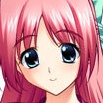
Portrait style: Anime Portrait